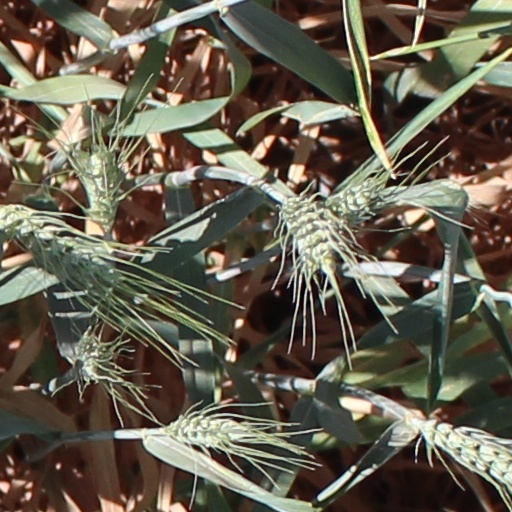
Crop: wheat